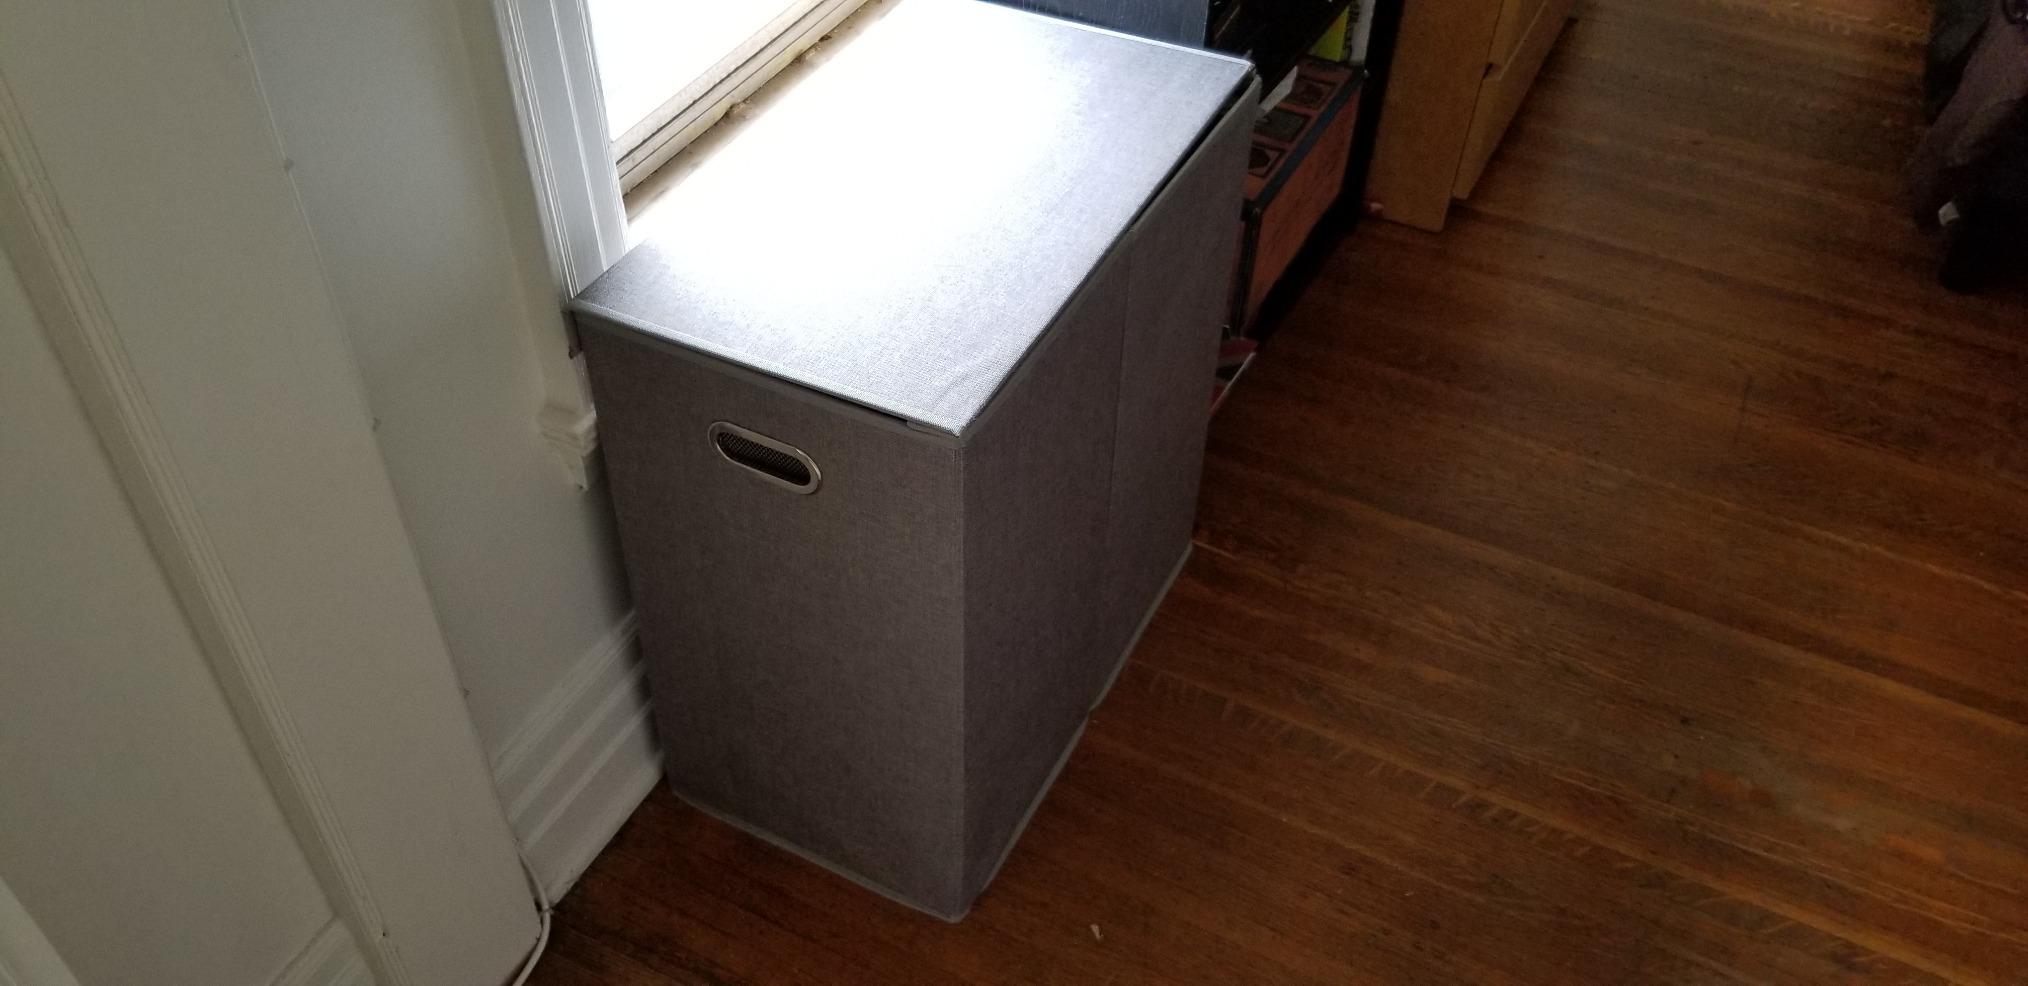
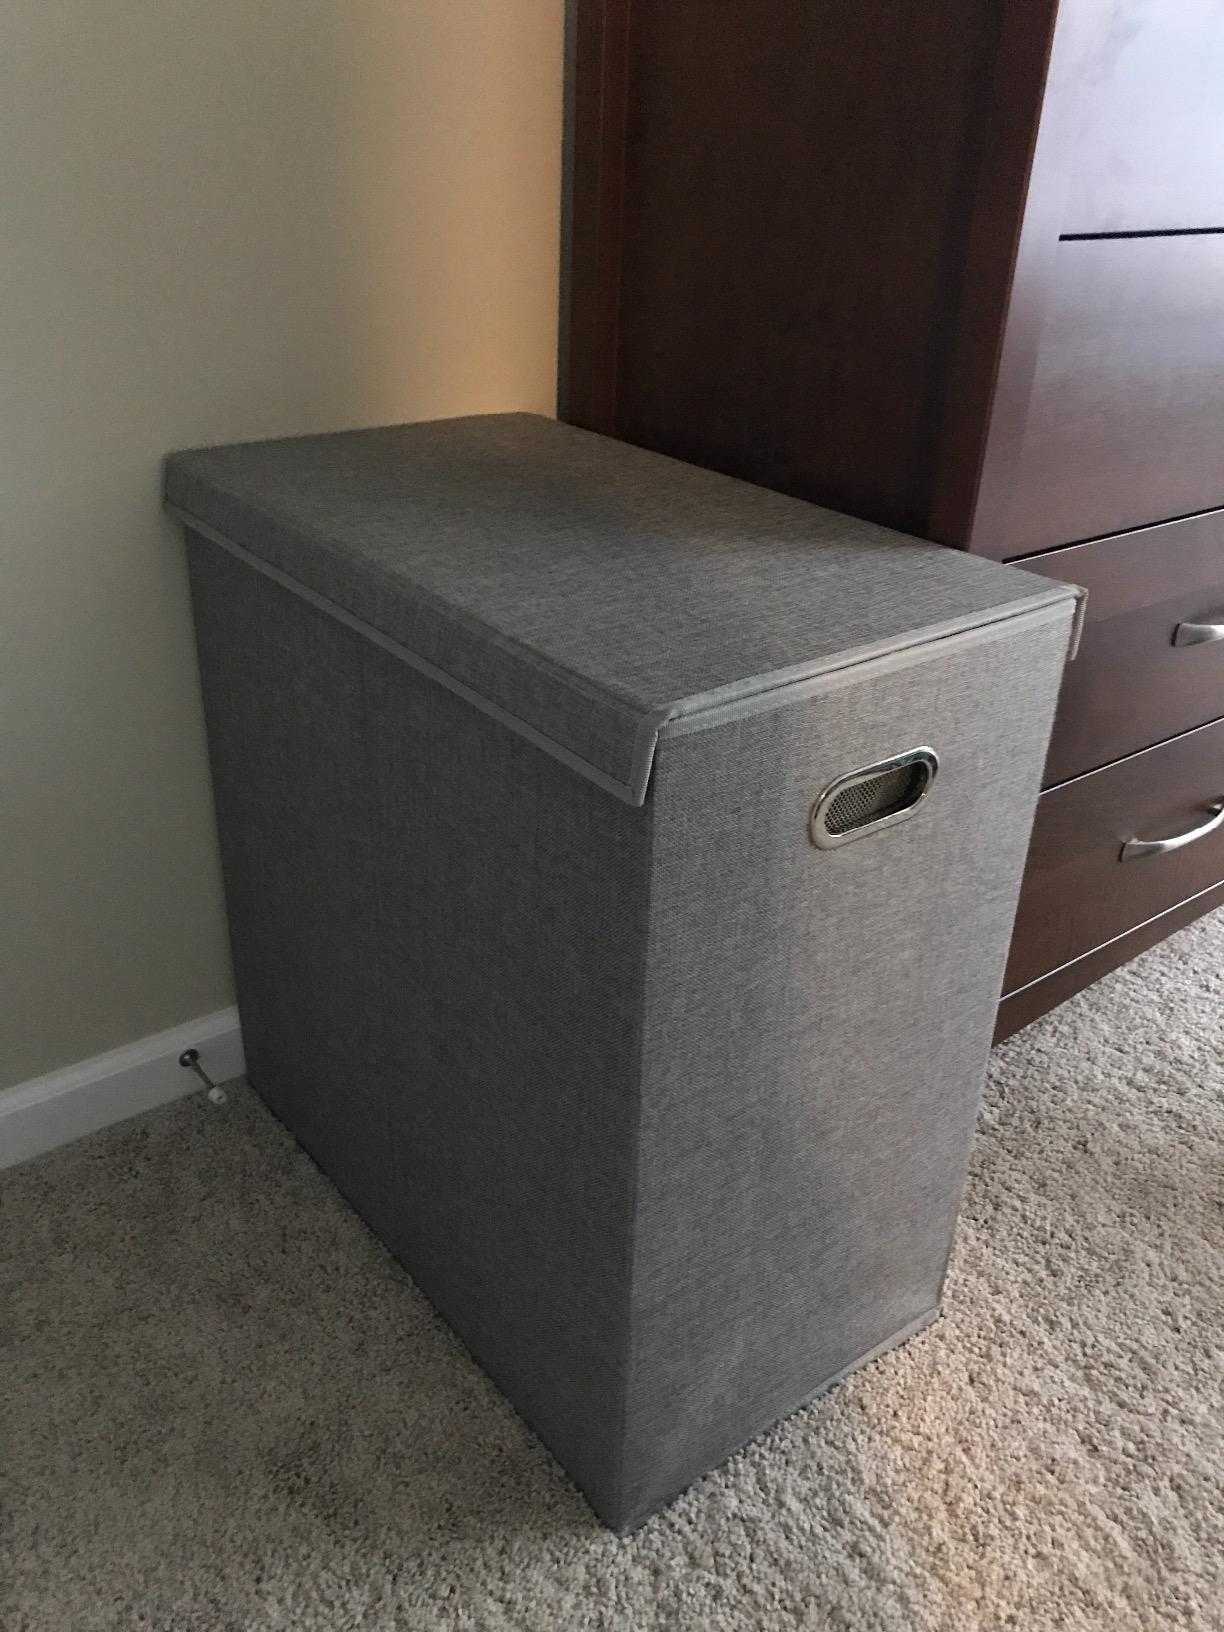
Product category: items_hamper
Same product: yes